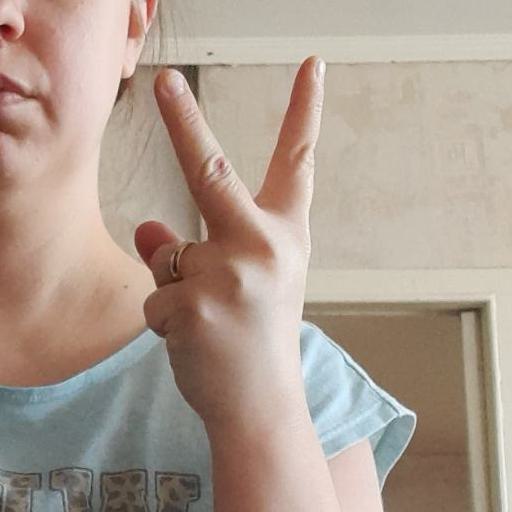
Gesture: peace_inverted